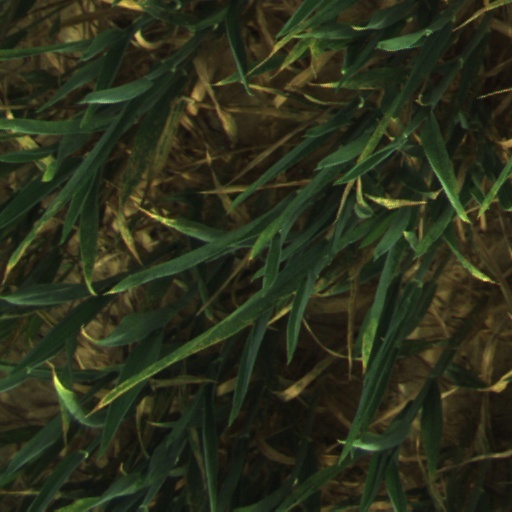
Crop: wheat